Nuclear power in Venezuela

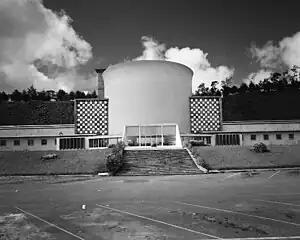
Façade of the RV-1 nuclear reactor facility in the Venezuelan Institute for Scientific Research (IVIC)

The nuclear energy programs of Venezuela started during the 1950s but currently there are no active nuclear power facilities. Most of Venezuela's nuclear science activities are carried out at Venezuelan Institute for Scientific Research (IVIC).